Michael Laudrup

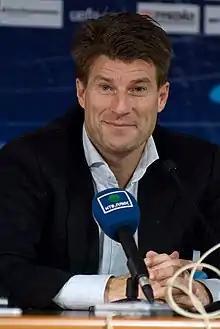
Laudrup at a Champions League press conference in 2008

To ensure the defensive strength of the team, Laudrup signed proven national team player Morten Wieghorst. He began his reign as Brøndby manager by winning his first trophy in his managerial career, the 2002 Danish Supercup. In his first season as head coach, he guided the team to win the Danish Cup, after Brøndby beat Midtjylland 3–0 in the final and runners-up in the Danish Superliga. Laudrup's success led him to being voted and awarded the Danish Manager of the Year.